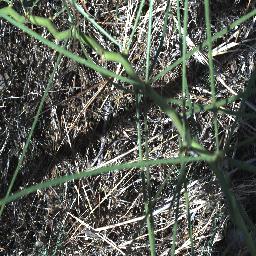
Label: parkinsonia